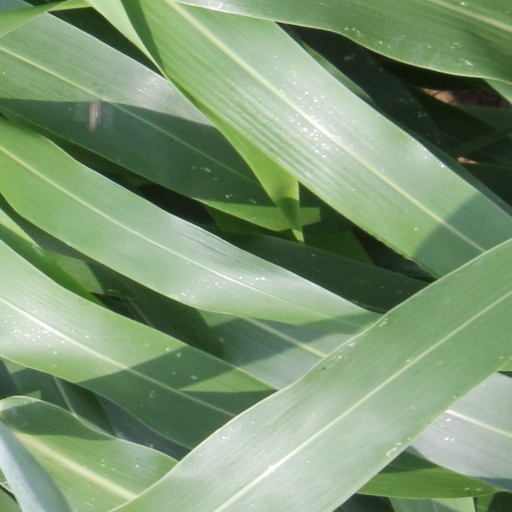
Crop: sorghum